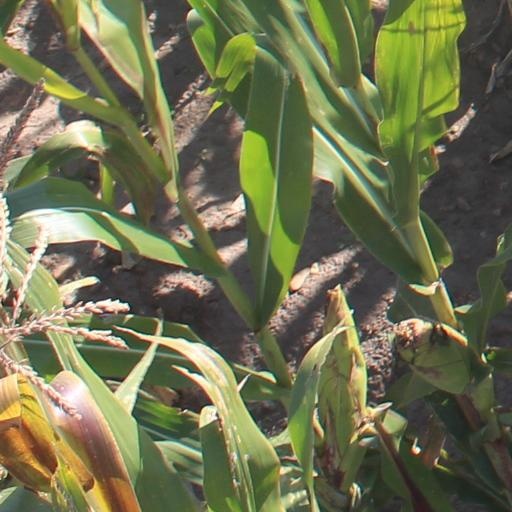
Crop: maize; corn